Yugo-nostalgia

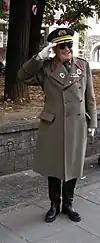
Tito impersonator in Skopje, Macedonia, in 2018

After the initial breakup of Yugoslavia at the beginning of the 1990s, Montenegro and Serbia continued a state union as the Federal Republic of Yugoslavia from April 1992 to February 2003, then simply as Serbia and Montenegro until its own dissolution in June 2006. The number of self-declared Yugoslavs (in the ethnic sense) in the region reached an all-time low after the breakup of Yugoslavia. The former country's lingua franca, Serbo-Croatian, is no longer the official language of any of the former state's constituent republics. There are few works published about the language, and it no longer has a standardizing body. The .yu Internet domain name, which was popular among Yugo-nostalgic websites, was phased out in 2010.